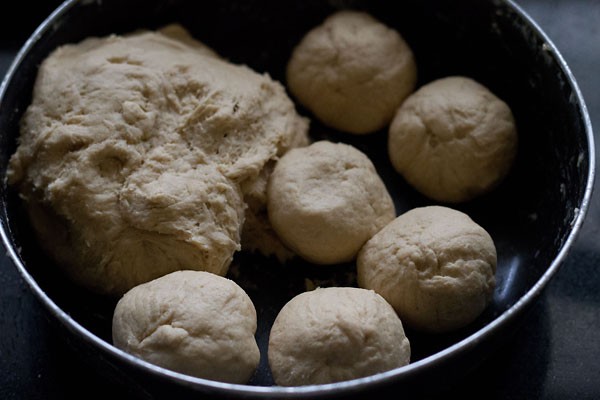
Dish: butter_naan